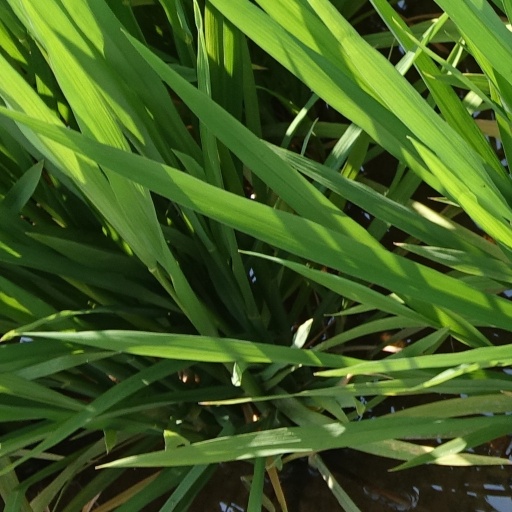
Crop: rice